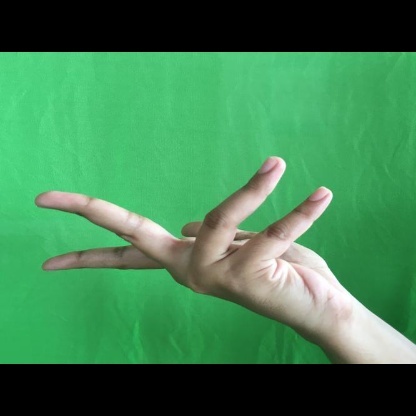
Mudra: Alapadmam